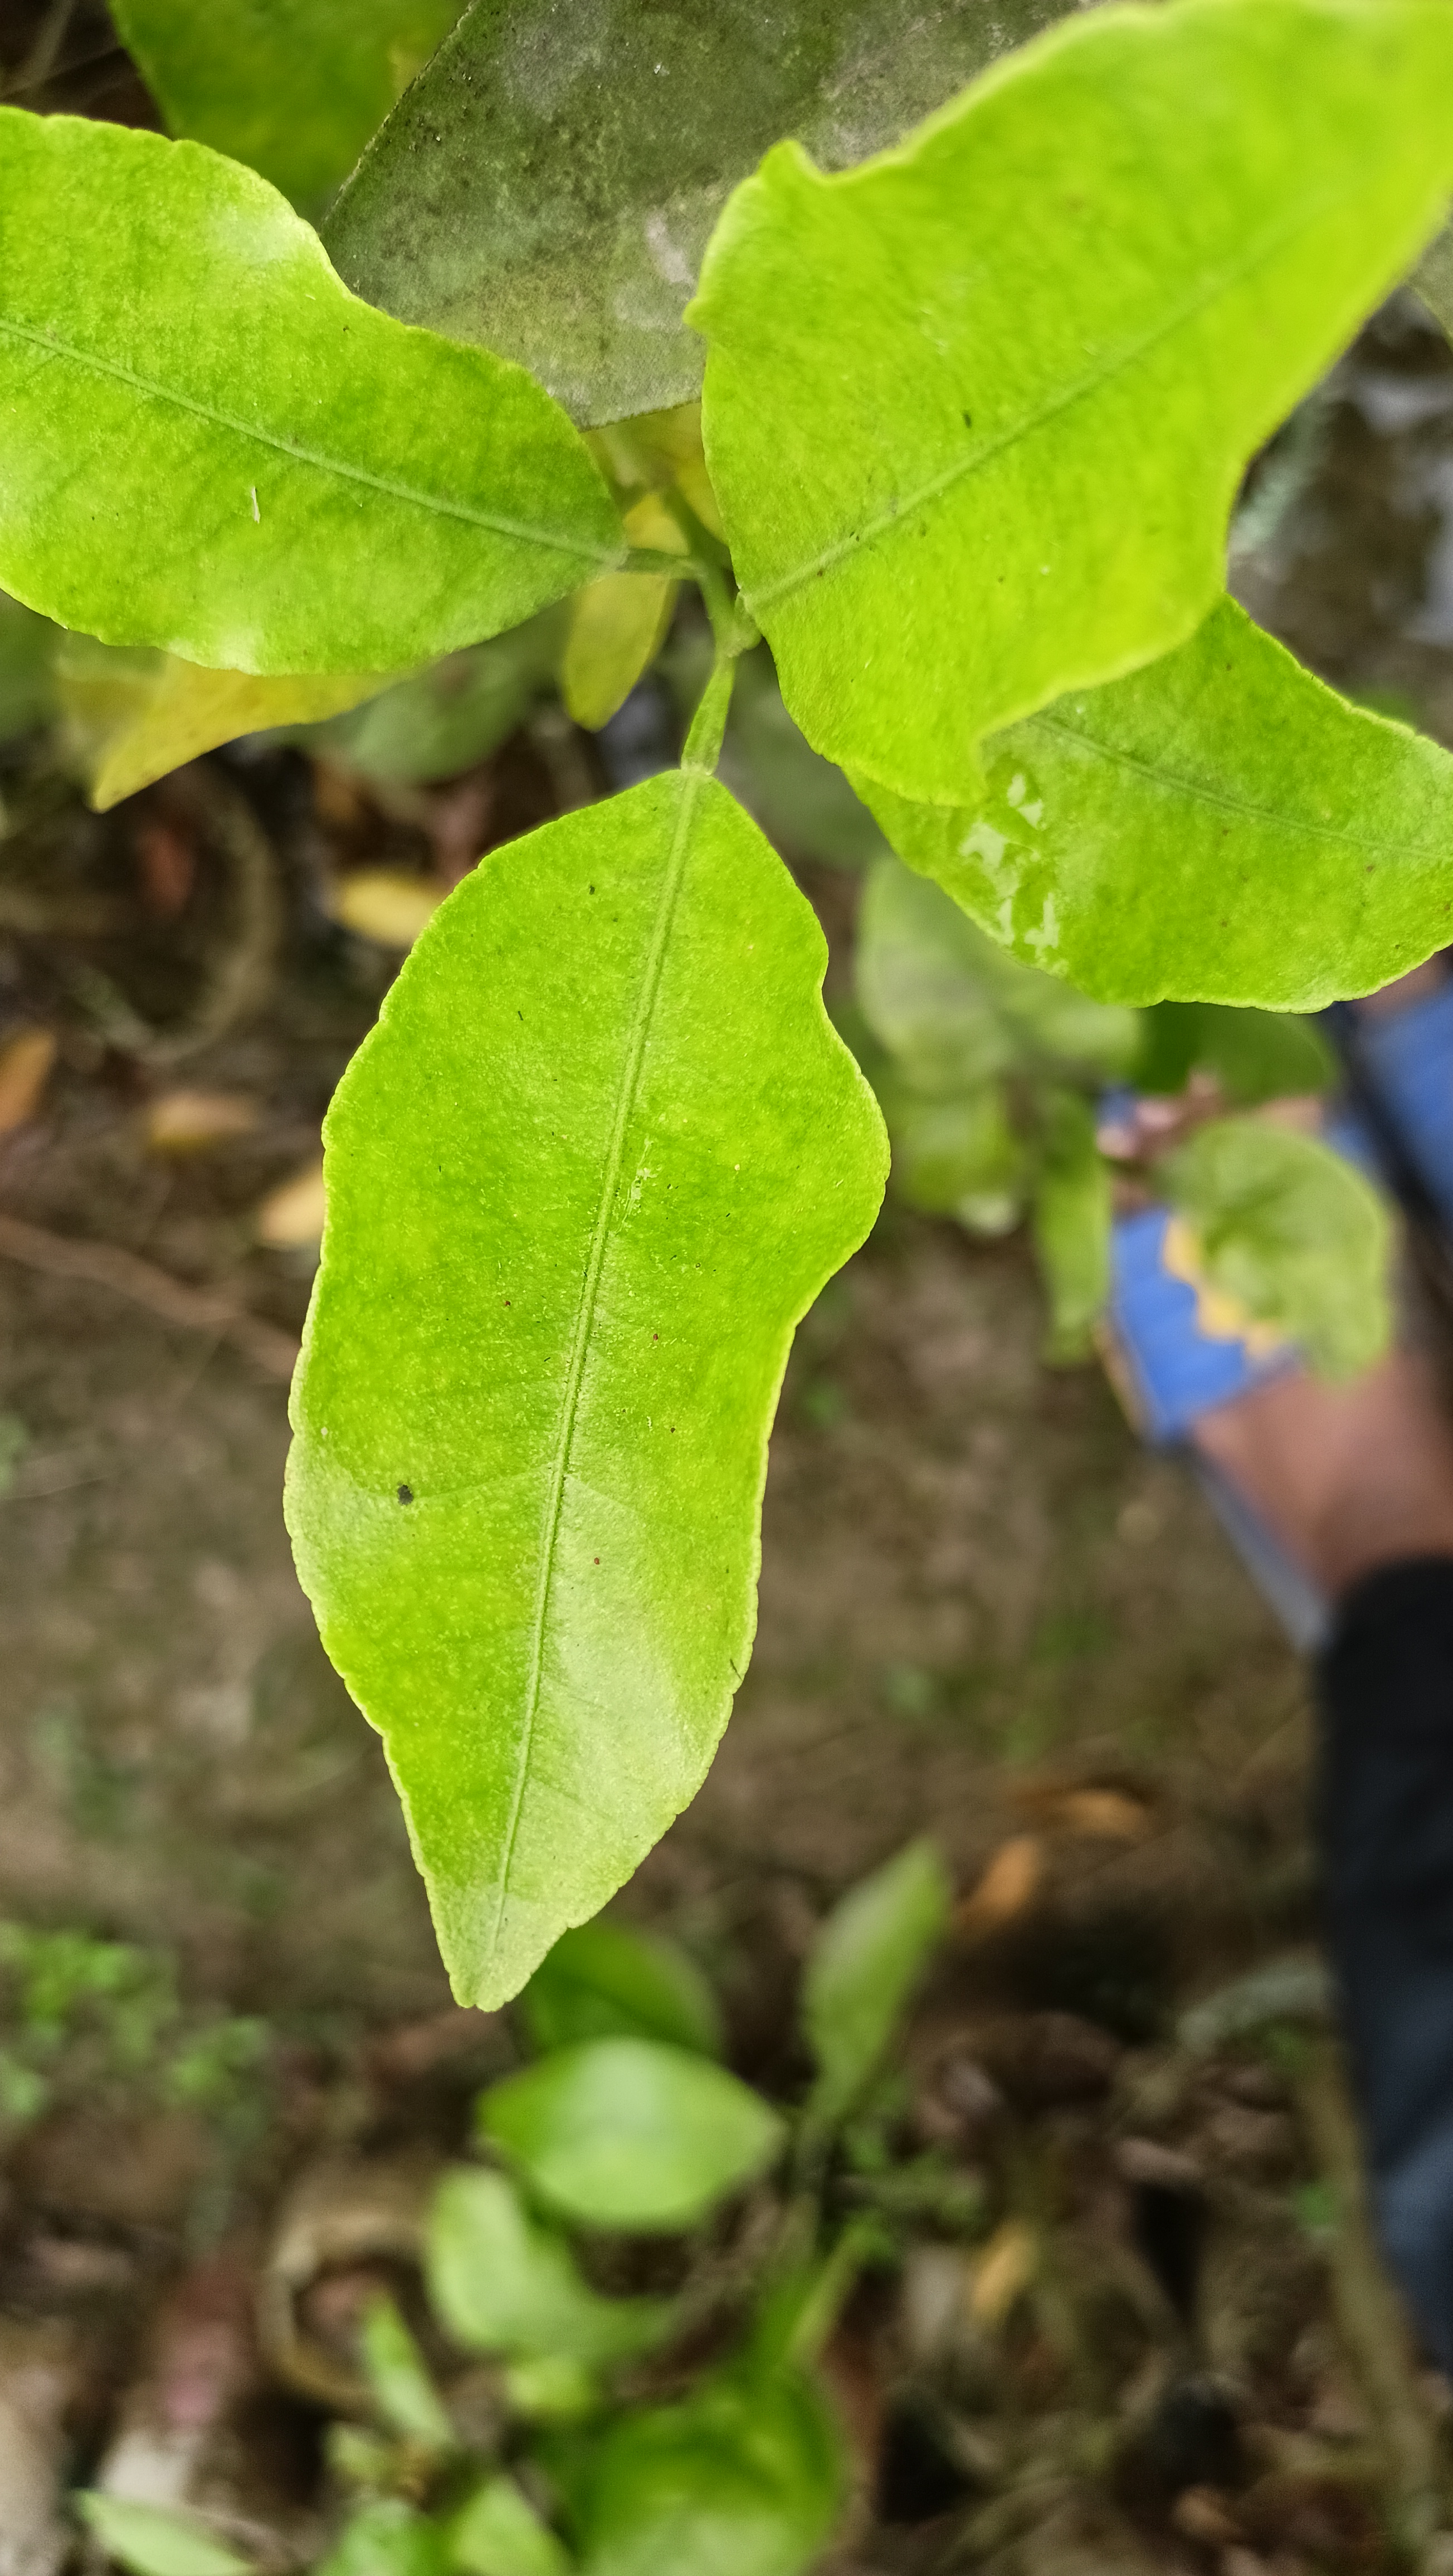
Mandarin leaf variety: Darjeling